Umberto Agnelli

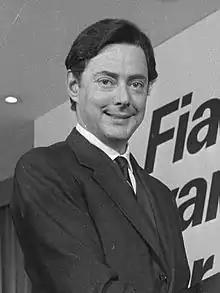
Agnelli in 1970

Umberto Agnelli (1 November 1934 – 27 May 2004) was an Italian industrialist and politician. He was the third son of Virginia (born "Donna" Virginia Bourbon del Monte) and Edoardo Agnelli, and the youngest brother of Gianni Agnelli.